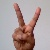
The image shows a hand gesture representing the letter 'V' in Indian Sign Language.